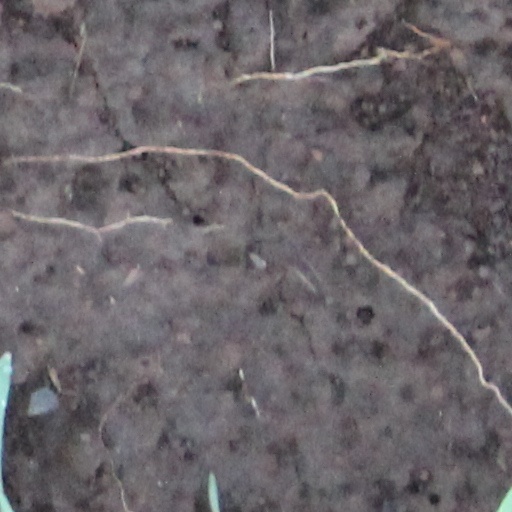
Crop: wheat